Sky position (RA, Dec in degrees): 330.22, -0.2297
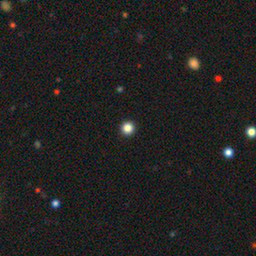
Galaxy morphology: Round Smooth Galaxies